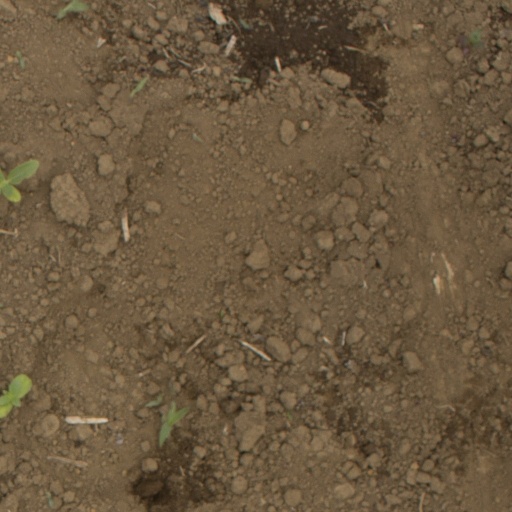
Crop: Jerusalem artichoke